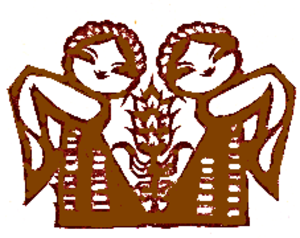
Le Jiǎnzhǐ, appelé en français, papier découpé chinois, est une forme artistique de pliage et de découpage de papier, existant au moins depuis le VIᵉ siècle. Les motifs principaux sont des animaux, dont les signes astrologiques, des fleurs, ou d'autres formes découpées aux ciseaux ou avec un couteau. Les papiers-découpés chinois servant essentiellement à l'ornementation des portes ou des fenêtres, ils sont aussi appelés fleurs de fenêtres ou silhouettes découpées.